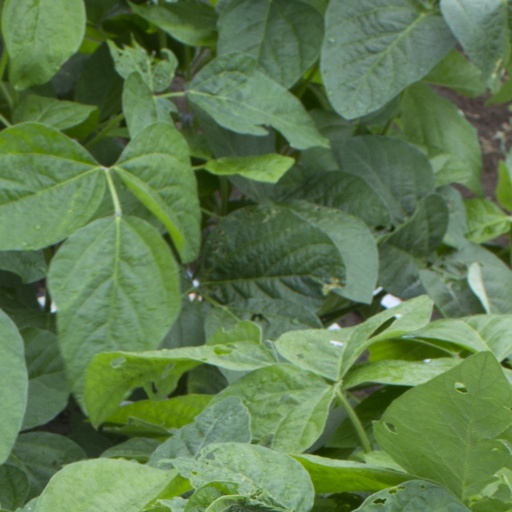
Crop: soybean